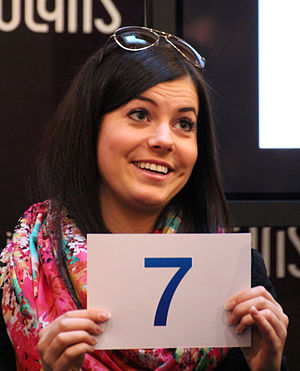
Birgit Õigemeel
Birgit Õigemeel er en estisk sanger. Hun repræsenterede Estland ved Eurovision Song Contest 2013.